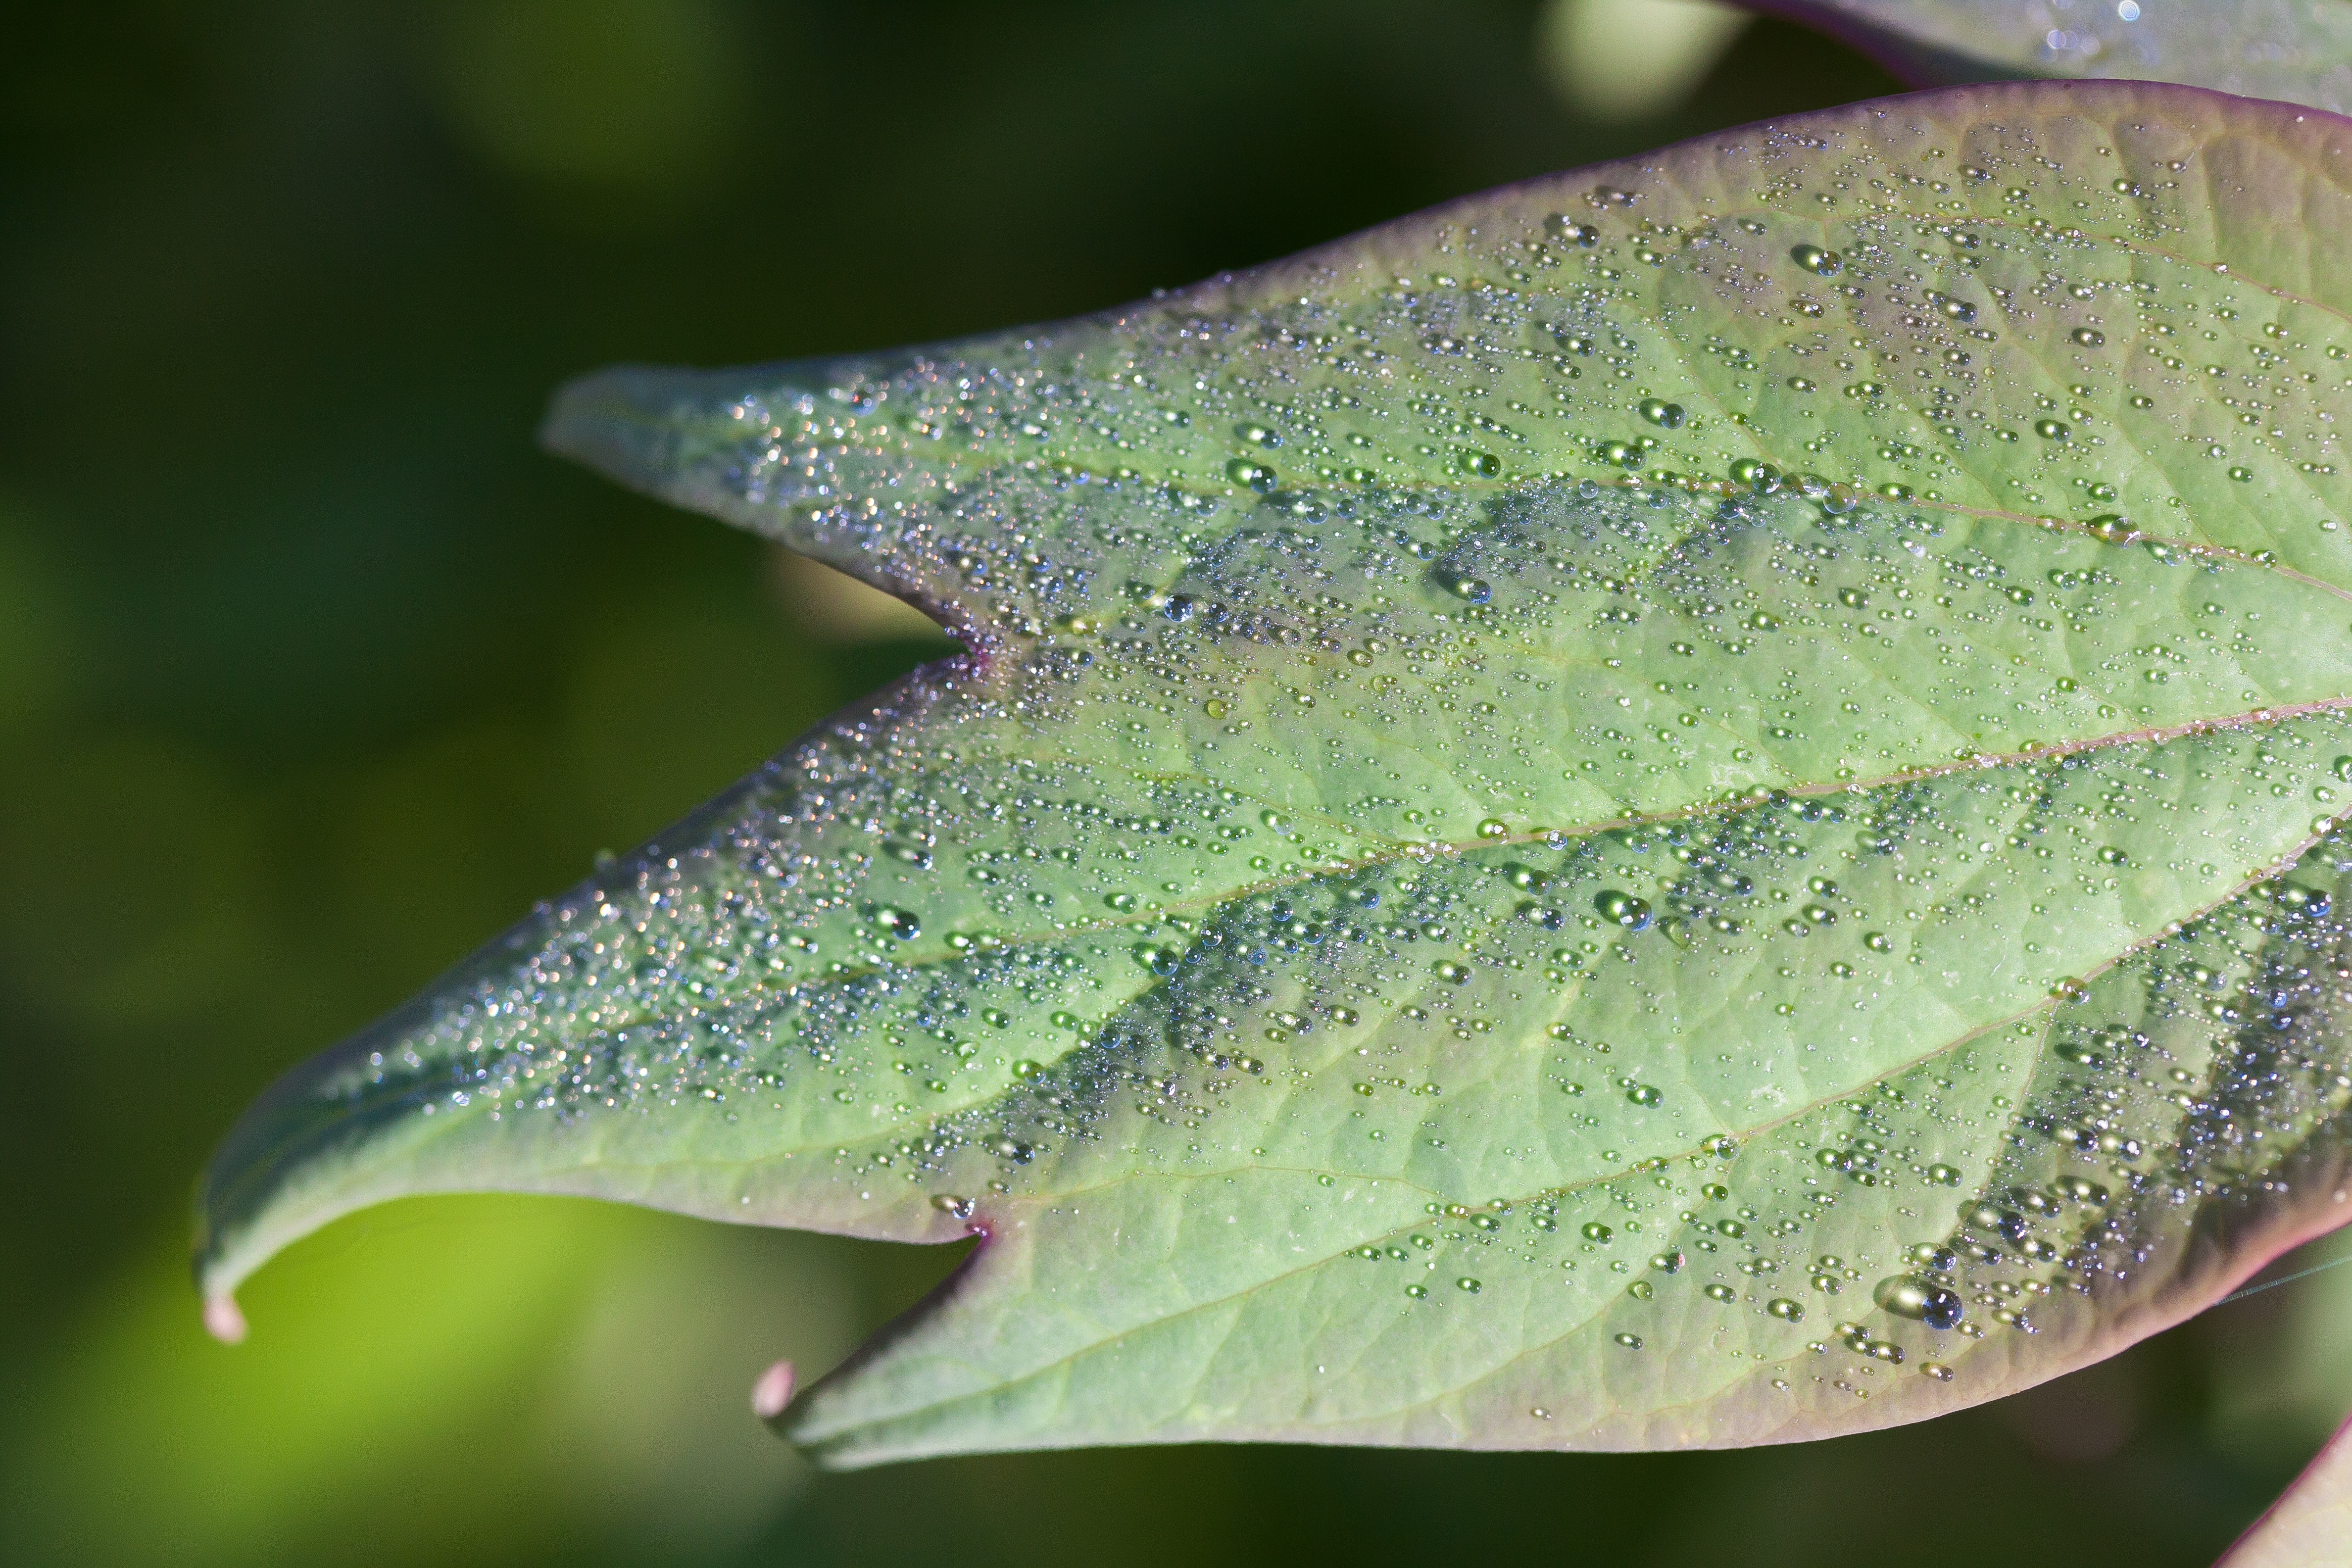
nature, grass, dew, plant, photography, leaf, flower, spring, green, botany, close, flora, fauna, drip, close up, dewdrop, drop of water, peony, moisture, morning light, morgentau, macro photography, flowering plant, plant stem, land plant